Bank of Ensley

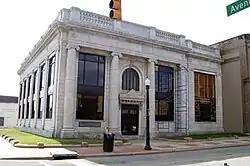

The Bank of Ensley, at 19th Street and Avenue East in Birmingham, Alabama, United States, was built in 1918. It was listed on the National Register of Historic Places in 1984.